Pyay Road

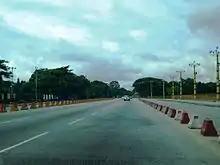
Pyay Road, Yangon

Pyay Road (formerly Prome Road) is a major thoroughfare of Yangon, Burma and the first stage of the National Highway 1 which eventually leads to Mandalay. It crosses the western-central side of the city in a north–south direction. It contains many important buildings, including banks, hospitals, several government buildings, hospitals, major hotels, various television and radio stations, including the National Museum, the old National Parliament building, People's Square and Park, Myanmar Radio and Television Building, Junction Square, Yangon University, and leads up to Inya Lake.